Banksia prolata

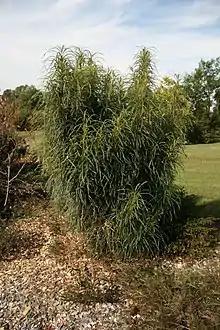
Habit in cultivation

Banksia prolata is a species of bushy shrub that is endemic to Western Australia. It has linear, serrated or pinnatifid leaves, yellow flowers in heads of between 150 and 250, and egg-shaped follicles.